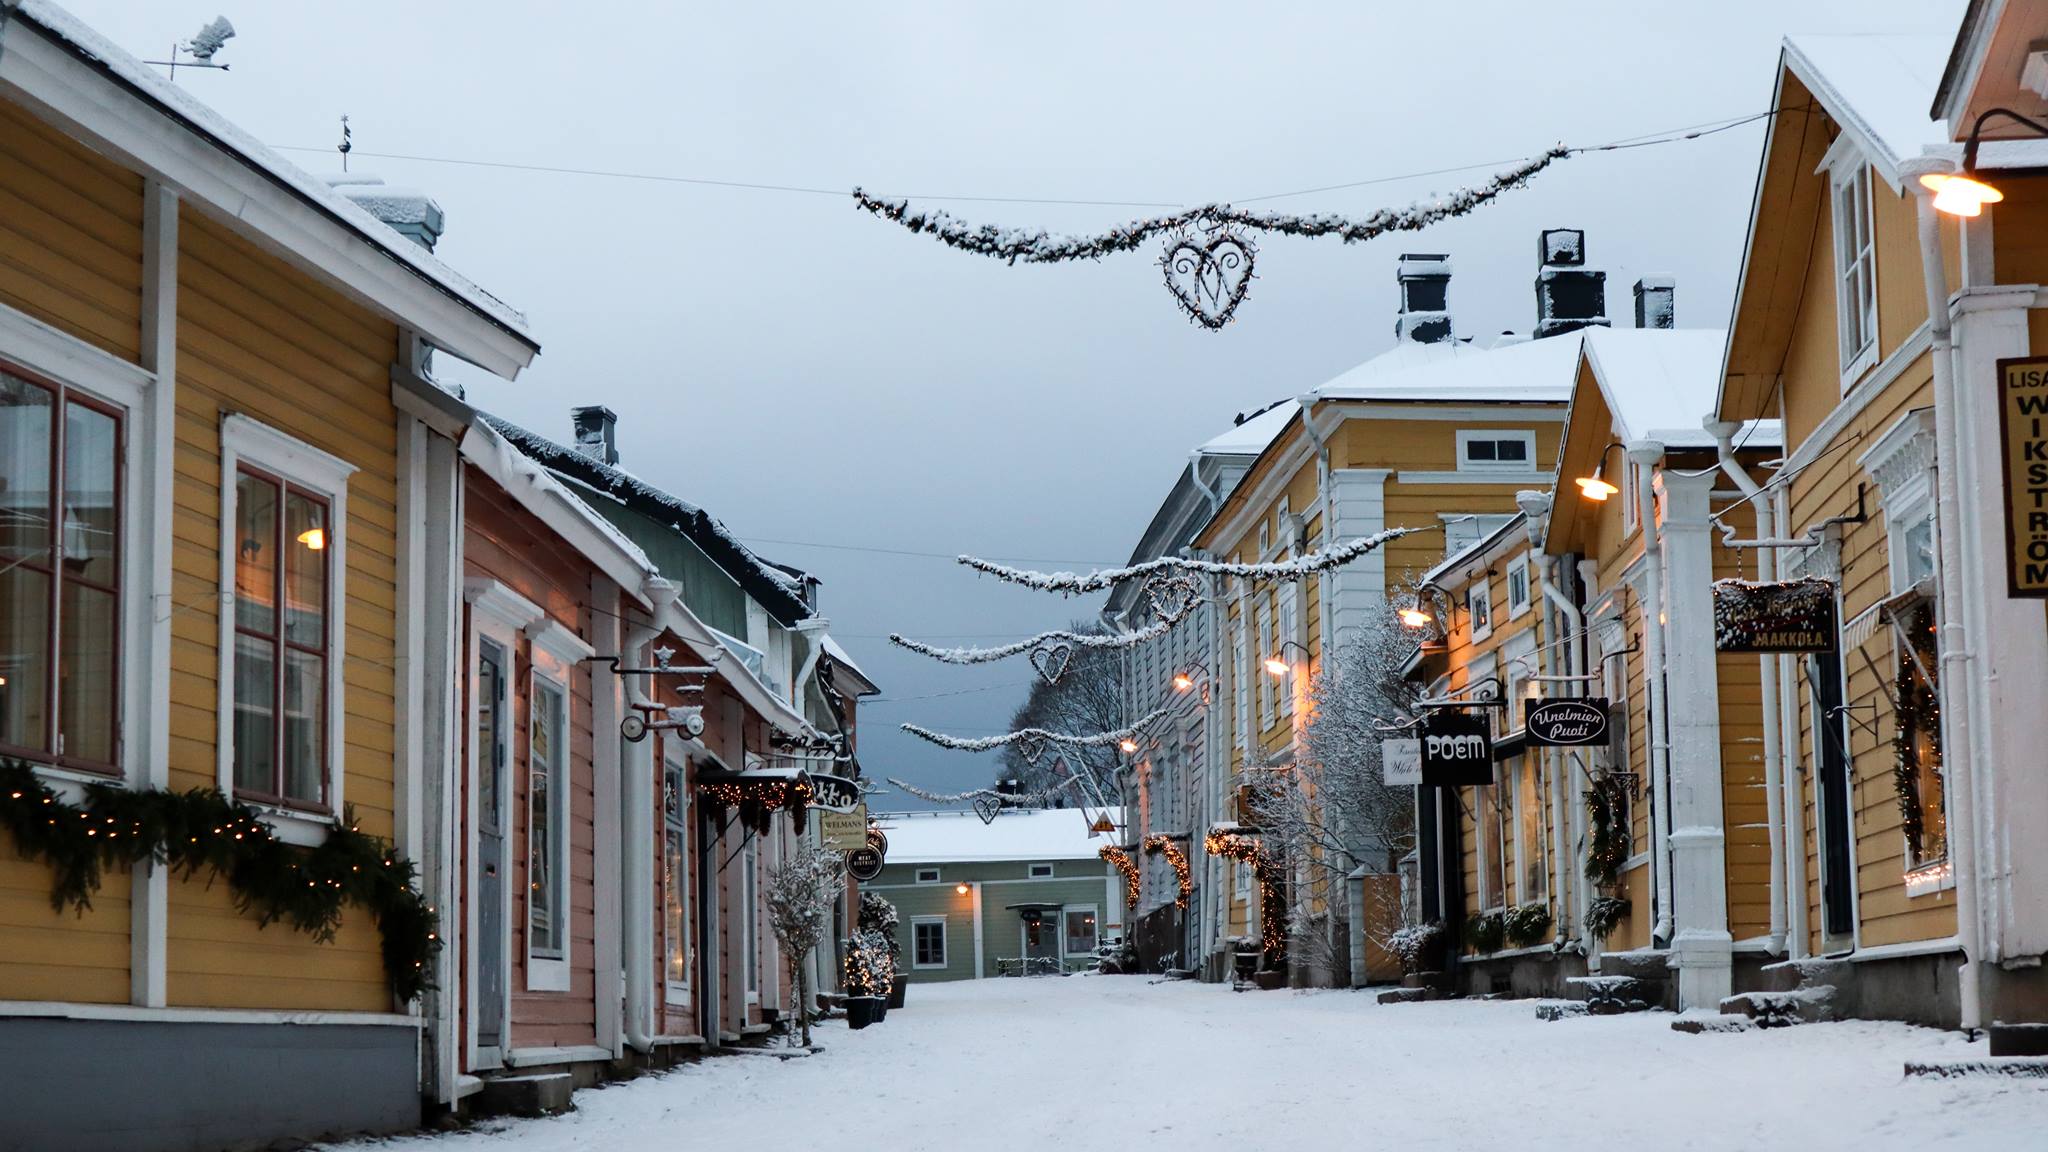
porvoo, snow, old town, christmas decoration, wooden house, winter, finland, window, neighbourhood, town, street, freezing, building, street light, house, electricity, residential area, alley, home, human settlement, electrical supply, sidewalk, light fixture, precipitation, wire, frost, winter storm